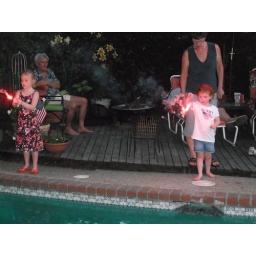
Notice how far apart the girls are standing from one another, by design of course.